2000 Pepsi 400 presented by Meijer

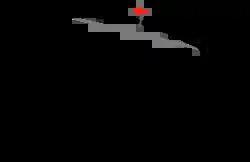
The layout of Michigan International Speedway, the venue where the race was held.

The race was held at Michigan International Speedway, a two-mile (3.2 km) moderate-banked D-shaped speedway located in Brooklyn, Michigan. The track is used primarily for NASCAR events. It is known as a "sister track" to Texas World Speedway as MIS's oval design was a direct basis of TWS, with moderate modifications to the banking in the corners, and was used as the basis of Auto Club Speedway. The track is owned by International Speedway Corporation. Michigan International Speedway is recognized as one of motorsports' premier facilities because of its wide racing surface and high banking (by open-wheel standards; the 18-degree banking is modest by stock car standards).